Shizuka Okazaki

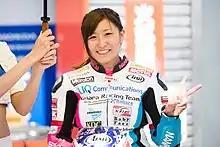
Okazaki in 2016

is a Japanese motorcycle racer. In 2016, she became the first Japanese female rider to compete in a Grand Prix in 21 years. She currently competes aboard a TSR3 Honda in the MFJ All-Japan Road Race J-GP3 Championship.